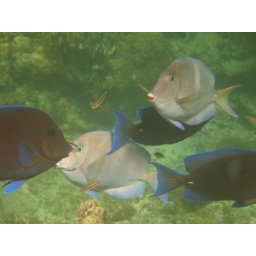
These fish where hanging above a cleaning station, the little yellow-black striped fishes are cleaning them.